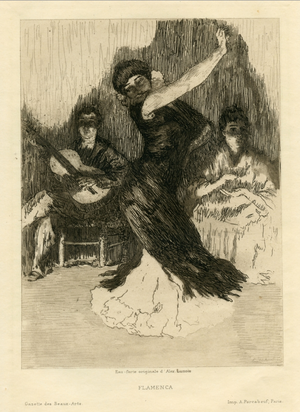
Alexandre Lunois, né le 2 février 1863 à Paris et mort le 1ᵉʳ septembre 1916 au Pecq, est un peintre, graveur, affichiste et illustrateur français, réputé pour ses lavis lithographiques en couleurs.